Helena Hernmarck

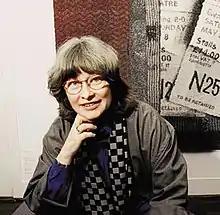
Helena Hernmarck

Helena Hernmarck (born in Stockholm, Sweden, 1941) is a Swedish tapestry artist who lives and works in the United States. She is best known for her monumental tapestries designed for architectural settings.